Château de Cherbourg

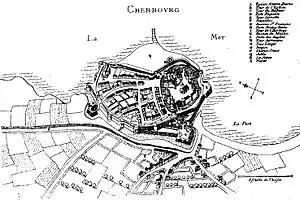
Map of Cherbourg, including castle in the 15th century.

A castle has existed at Cherbourg since the 10th century. The castle was besieged and captured by the French from the English garrison in 1450.